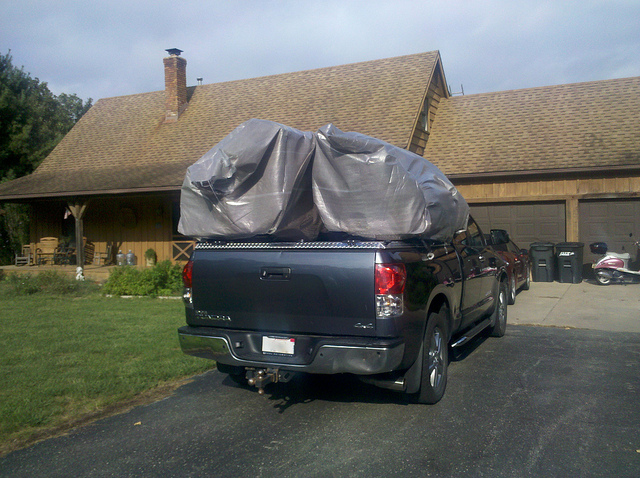
A large item in grey plastic tarp in bed of a truck.

This truck is parked in a driveway behind a car.

Two large objects sitting on top of a truck.

A truck with two objects sitting on top of it's flatbed.

a truck in front of a house loaded with cargo